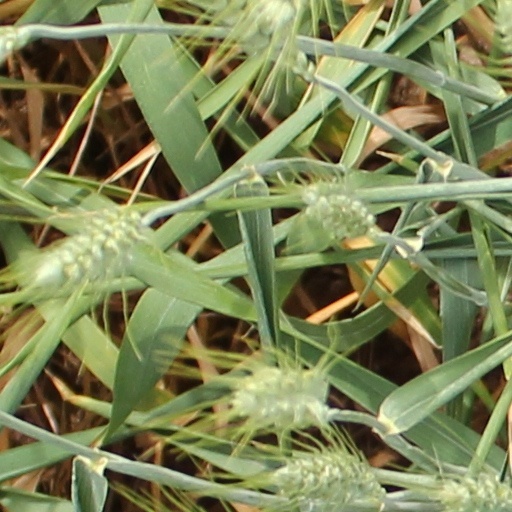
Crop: wheat